Aston University

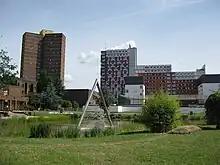

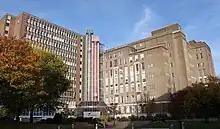

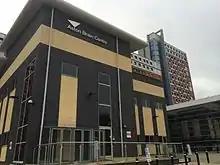
Aston Brain Centre.

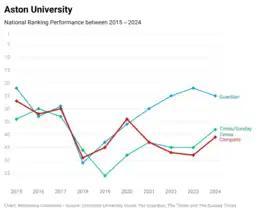
Aston University's national league table performance over the past ten years

Aston University has been ranked in the top 25 of UK institutions in the 2022 Guardian University Guide.